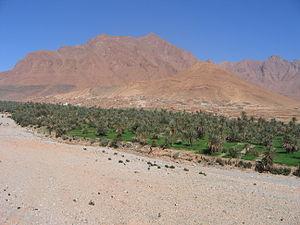
Akka et sa palmeraie dans le sud marocain (Province de Tata)
L'agriculture est un secteur économique très important du Maroc. Il génère environ 14 % du produit intérieur brut, mais avec des variations importantes selon les années en fonction des conditions climatiques. Ses performances conditionnent même celles de l’économie tout entière : le taux de croissance du pays est fortement corrélé à celui de la production agricole. L’agriculture demeure par ailleurs le premier pourvoyeur d’emplois du pays, loin devant les autres secteurs économiques, 40 % de la population active vivant de ce secteur.
Akka est une ville marocaine ayant le statut de municipalité. Elle est située dans la province de Tata et la région de Souss-Massa.